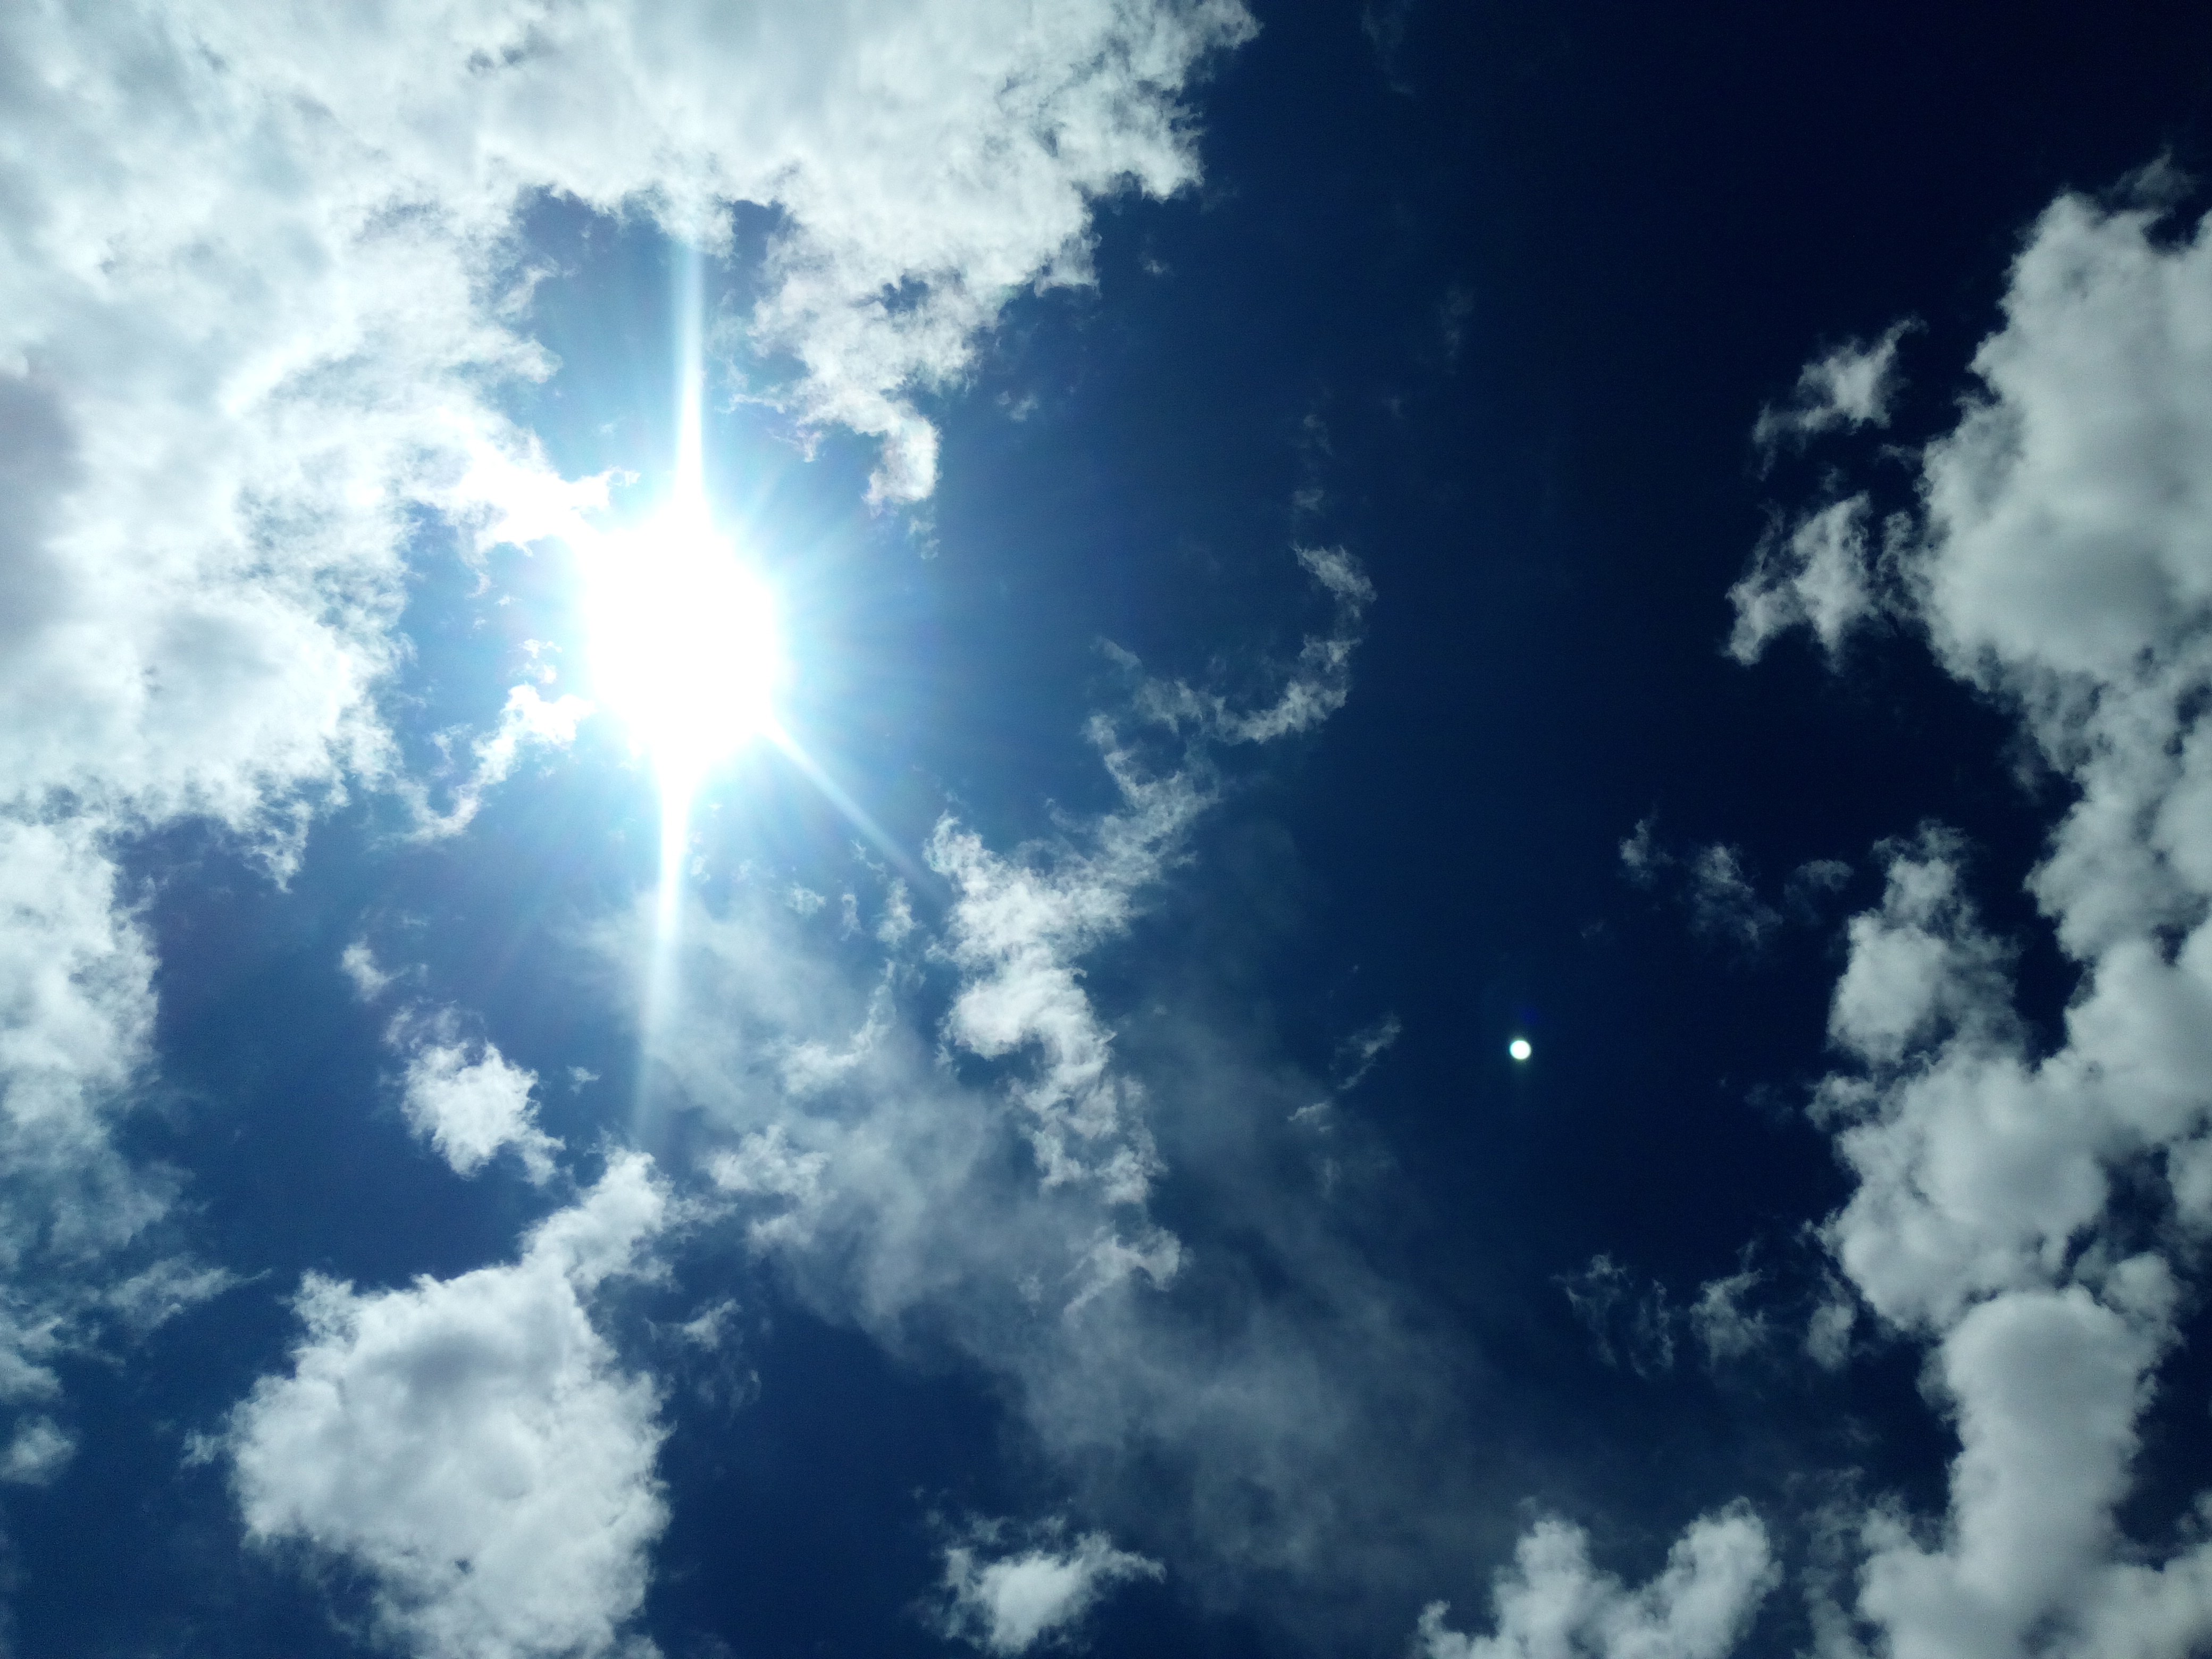
sky, cloud, daytime, blue, atmosphere, sun, sunlight, cumulus, light, meteorological phenomenon, astronomical object, morning, calm, lens flare, space, photography, backlighting, world, black and white